Green Valley High School (Nevada)

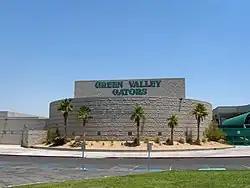

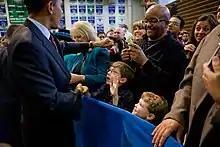
Obama at the school on February 19, 2010

Green Valley High School is located in Henderson, Nevada, United States. The school, serving grades 9 through 12, is a part of the Clark County School District. The school's mascot are the Gators, and the school's motto is Commitment to Excellence.